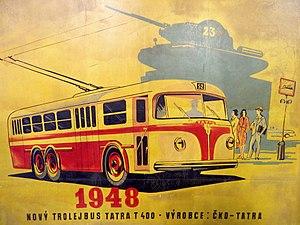
František Kardaus, né le 25 mars 1908 à Hořesedly et mort le 20 février 1986 à Velká Chuchle est un designer industriel et artiste graphique tchécoslovaque, œuvrant dans le domaine des transports. Son travail est principalement connu dans les anciens pays du bloc soviétique où les véhicules de transport public qu'il a conçus ont été massivement exportés.